David T. D. Vondee

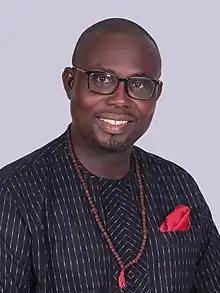

David T. D. Vondee (born 2 August 1978) is a Ghanaian politician who currently serves as the Member of Parliament for the Twifo-Atii Morkwaa Constituency in the Central Region of Ghana.